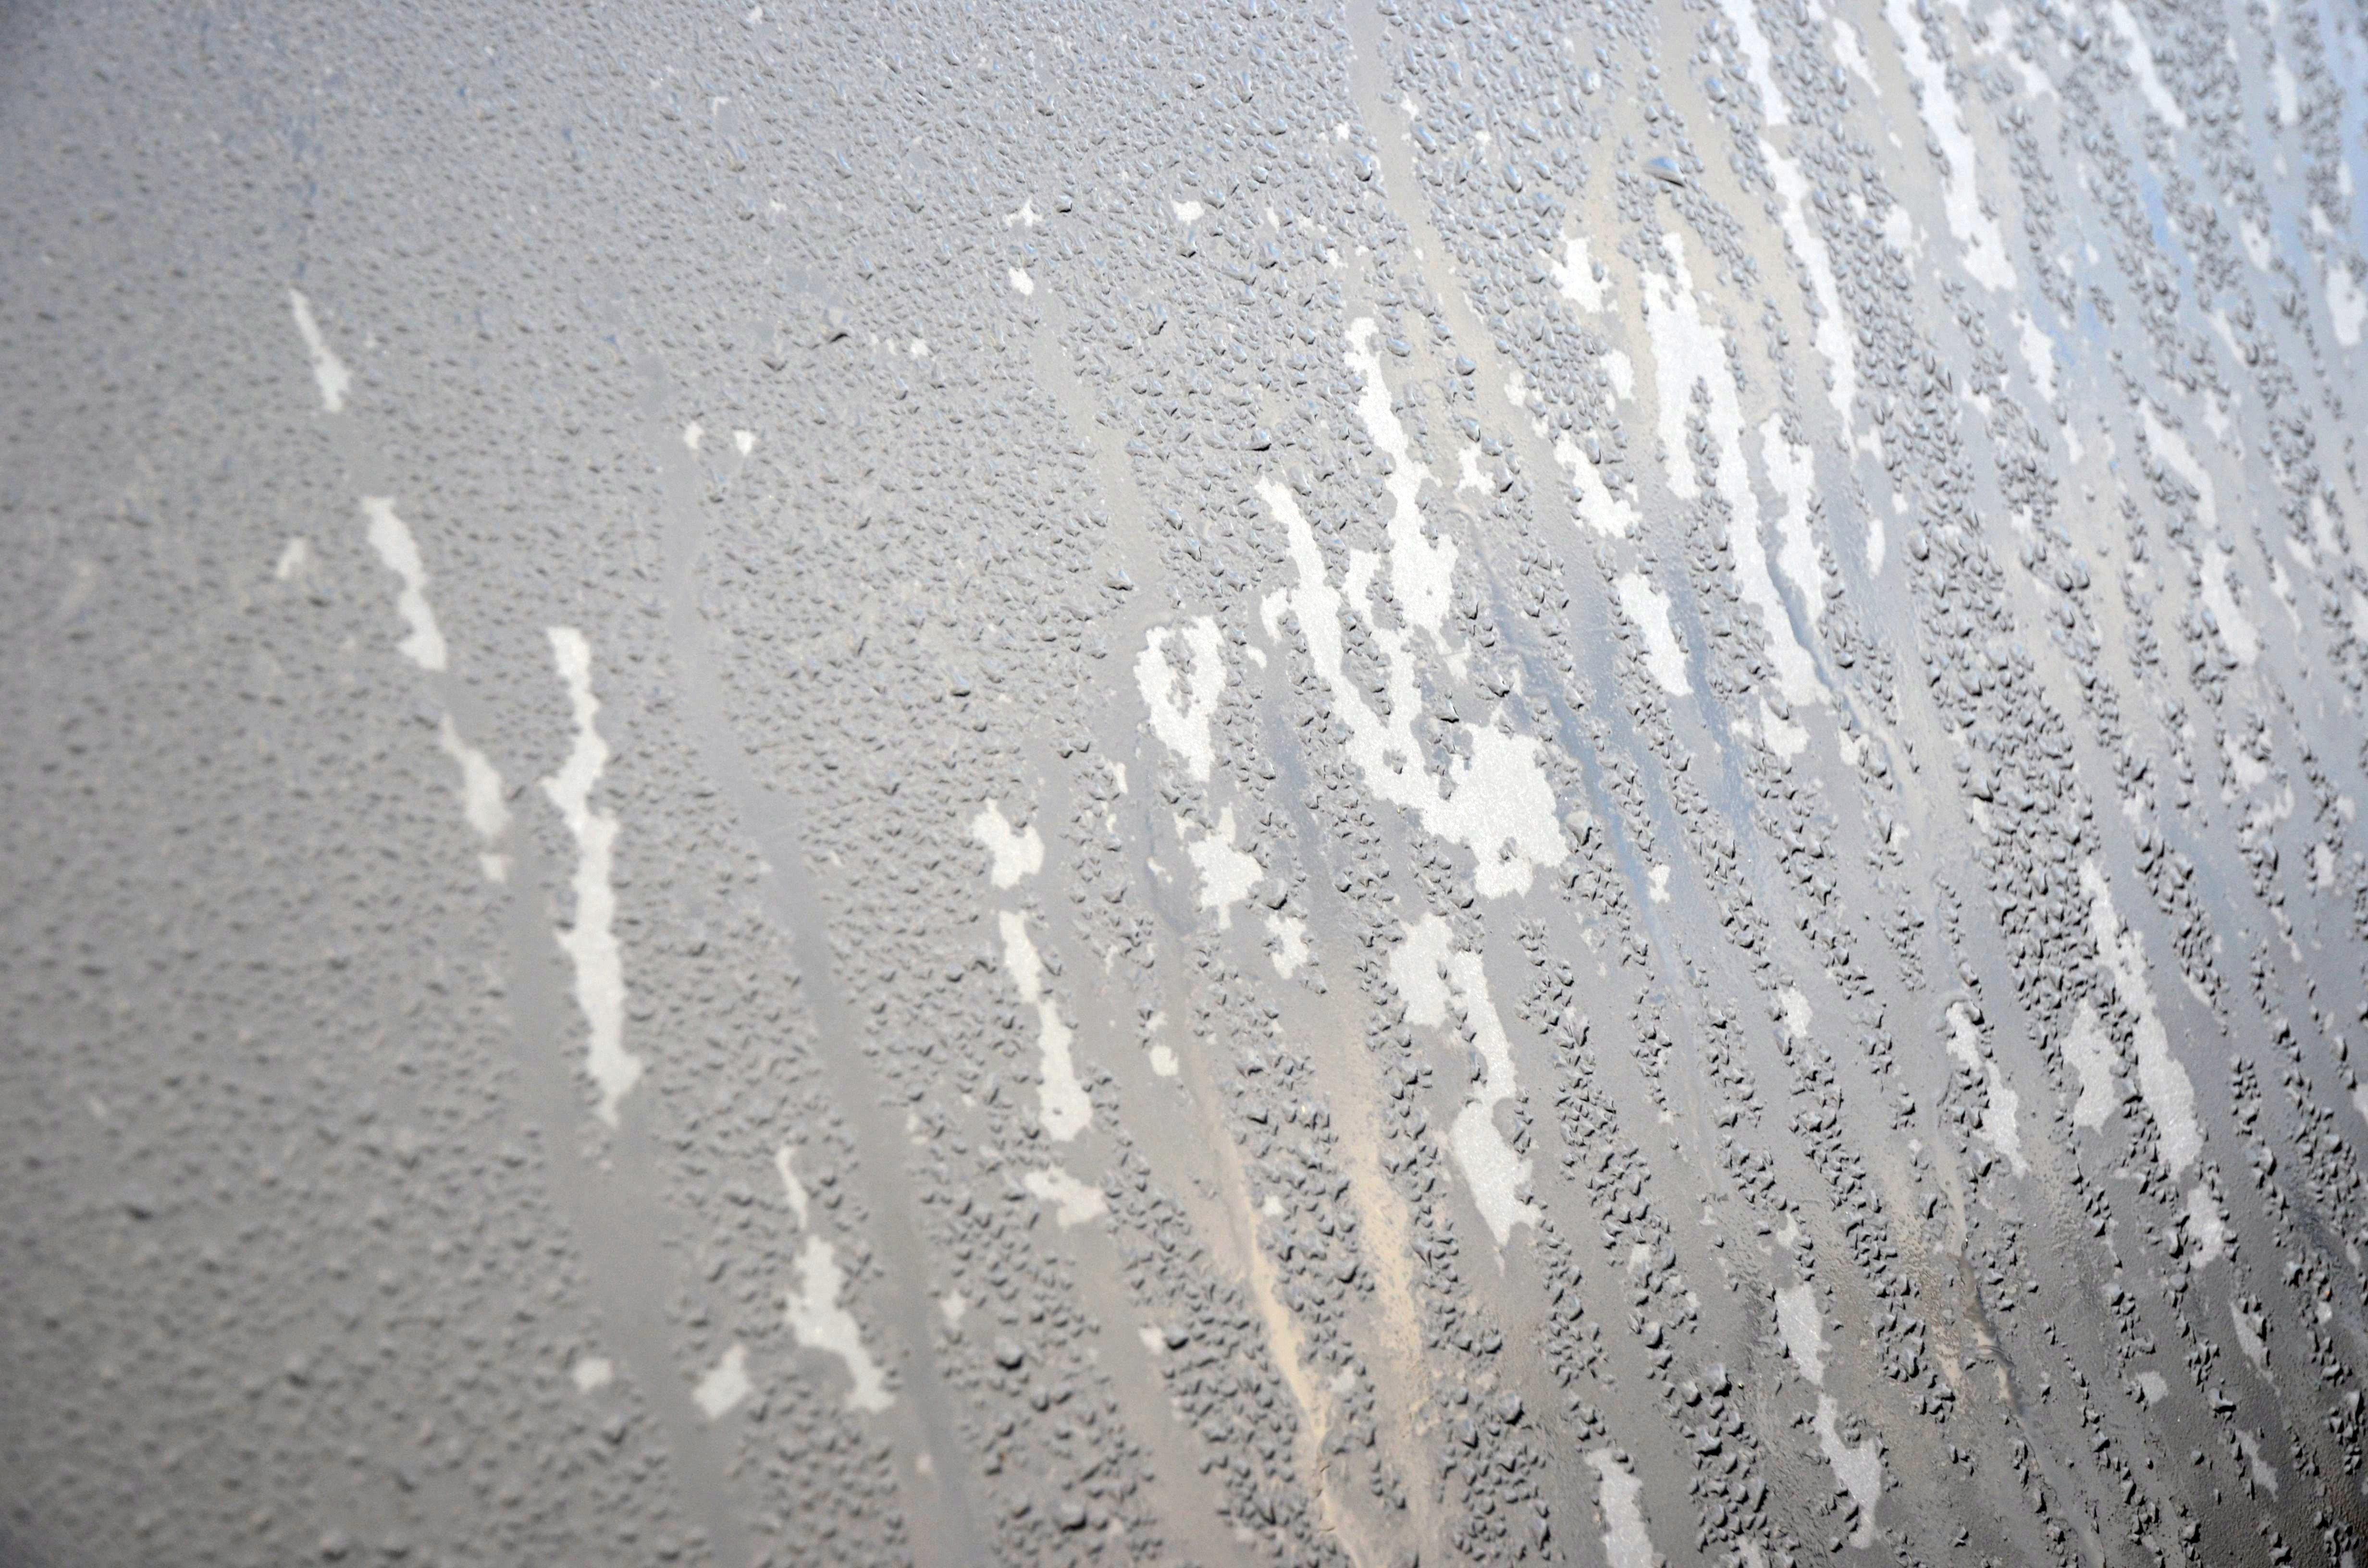
water, snow, winter, white, texture, rain, frost, ice, weather, metal, background, moisture, metallic, freezing